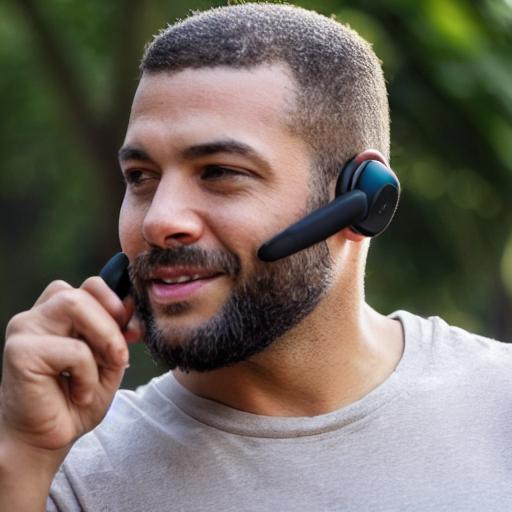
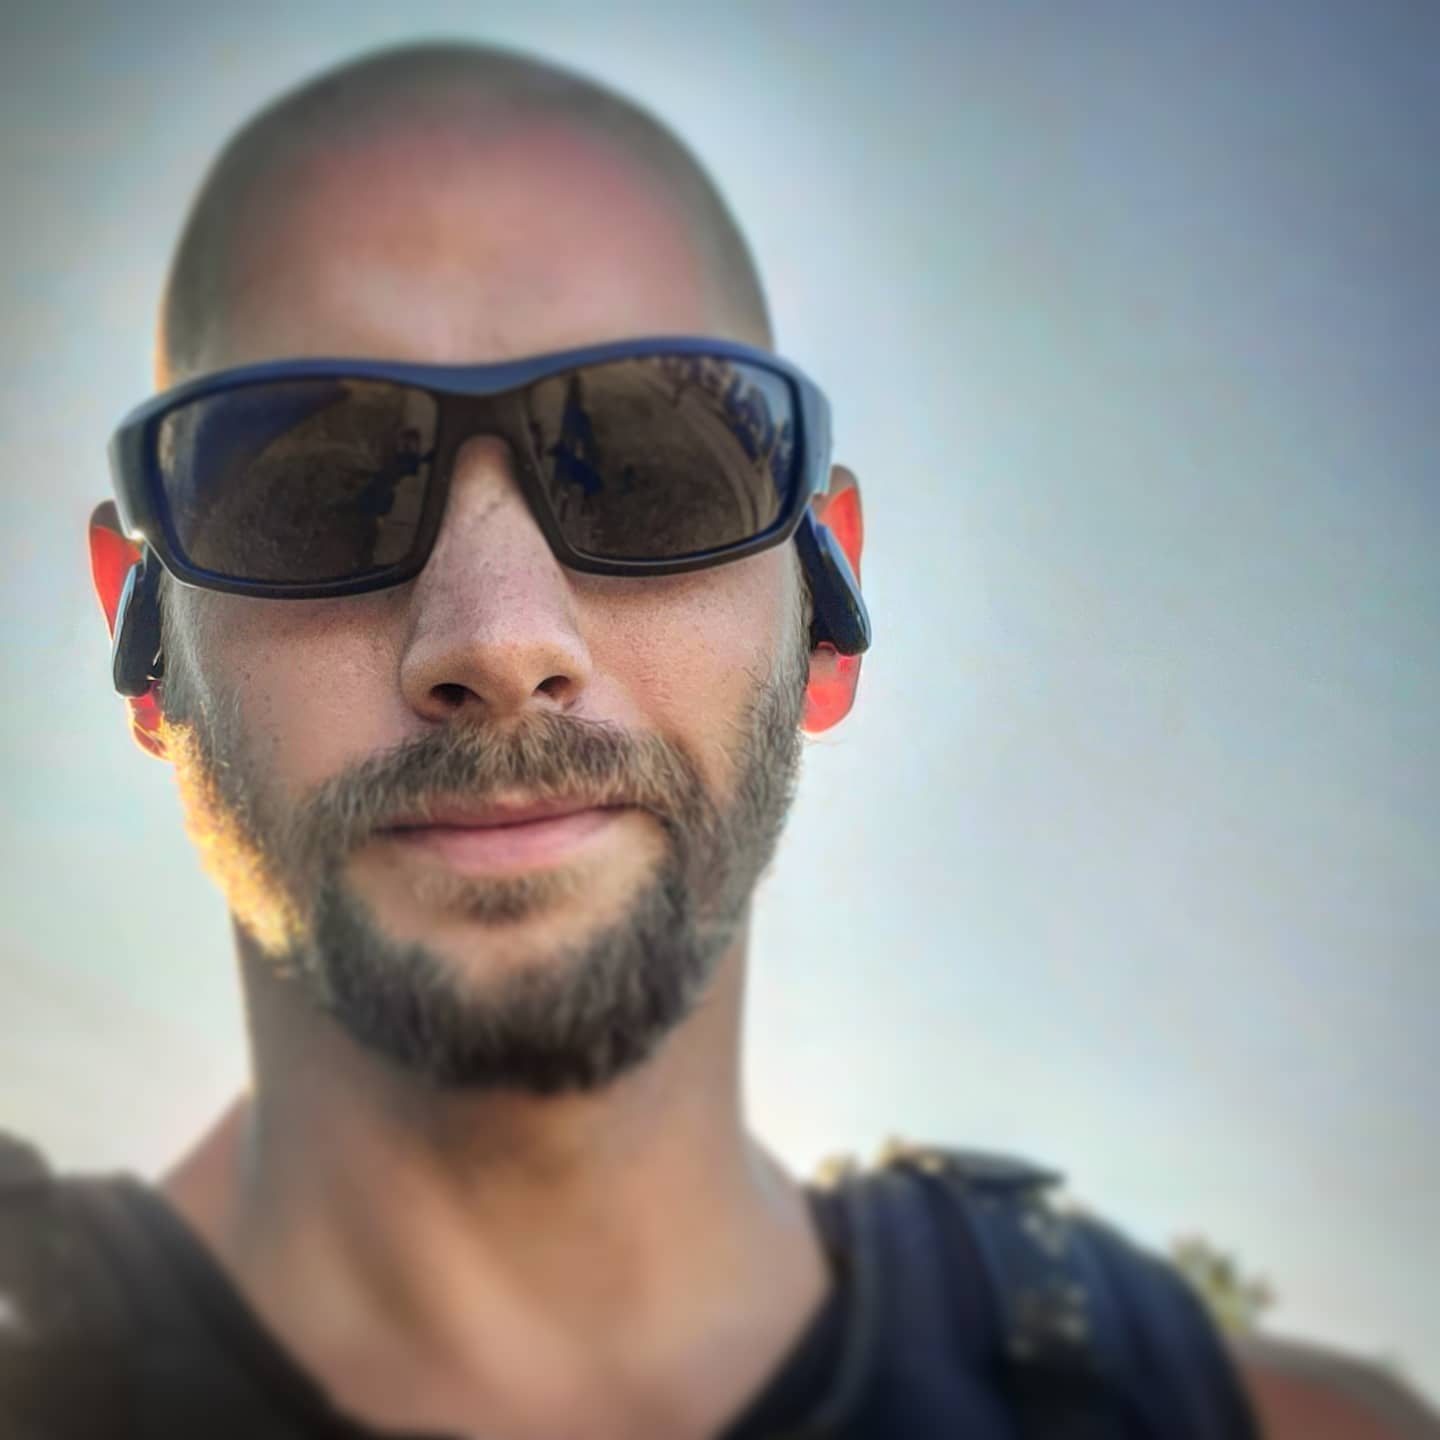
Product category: earbuds
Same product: no